Austrått

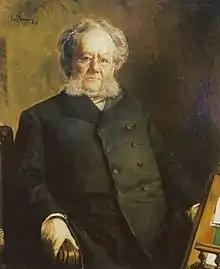
Ibsen's drama "Fru Inger til Østeraad" (Lady Inger of Oestraat) is set at Austrått but corresponds only roughly with historical fact.

After Henrik Jensson died sometime between 1472 and 1478, Gjertrud's cousin, Otte Madsson exercised his odelsrett and took possession of the estate in the period 1478–1481. About Otte little is known, but his daughter, son-in-law and granddaughters are well known to posterity: Chancellor and Lord High Steward of Norway Nils Henriksson ("Gyldenløve") (~1458–1523) and his wife, the famous Ingerd Ottesdatter (featured in the Ibsen play - "Fru Inger til Austrått") (~1470–1555) owned the estate ~1500–1552. Lord Niels was responsible for Sunnmøre, Romsdal and two of the districts in Trøndelag. After his death, Fru Inger became one of the most important persons in Norway during the reformation period.